La Esmeralda (opera)

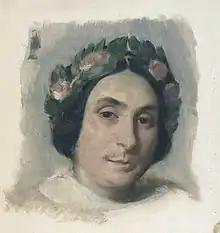
Louise Bertin, the composer of "La Esmeralda", in a portrait by Victor Mottez

Partially paralyzed from birth, and basically chair-bound, Louise Bertin had been somewhat of a child prodigy. She painted, wrote poetry, and when she was only 19 composed her first opera, "Guy Mannering" for which she also wrote the libretto based on Sir Walter Scott's novel, "Guy Mannering or The Astrologer". Two of her later operas were produced at the Opéra-Comique, "Le loup-garou" ("The Werewolf") in 1827 and "Fausto" in 1831 (again with a libretto by Bertin, this time adapted from Johann Wolfgang von Goethe's play "Faust").